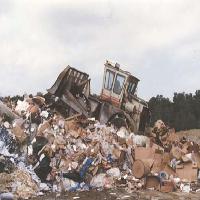
Weather: cloudy or overcast